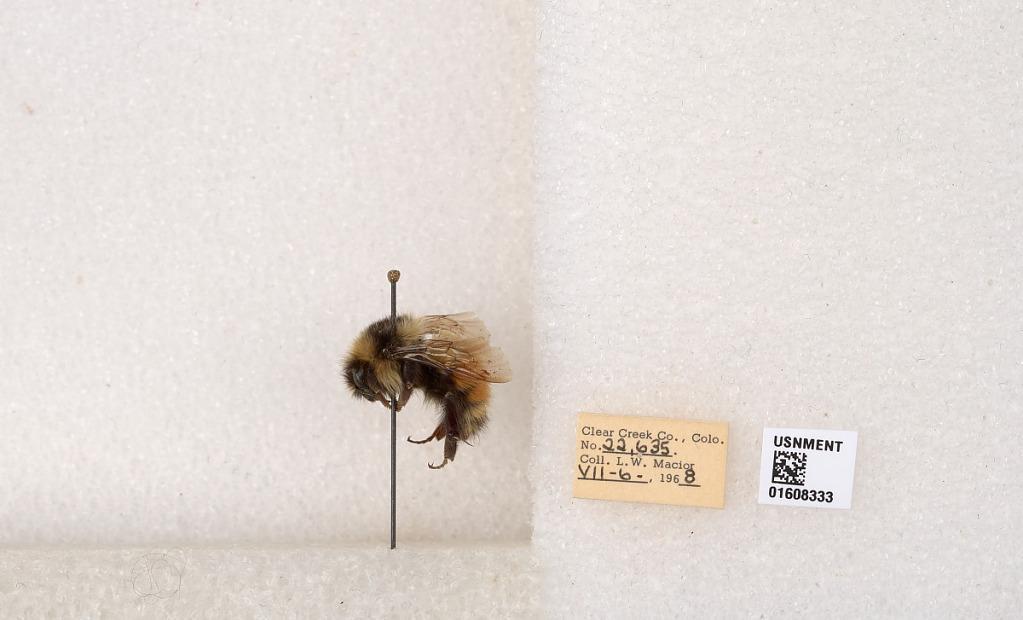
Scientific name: Bombus (Pyrobombus) sylvicola Kirby
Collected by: L. Macior
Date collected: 1968-7-6
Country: United States
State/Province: Colorado
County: Clear Creek
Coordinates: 39.6891, -105.644